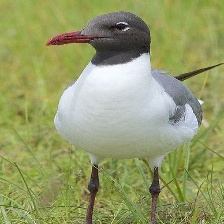
Species: LAUGHING GULL
Scientific name: LEUCOPHAEUS ATRICILLA